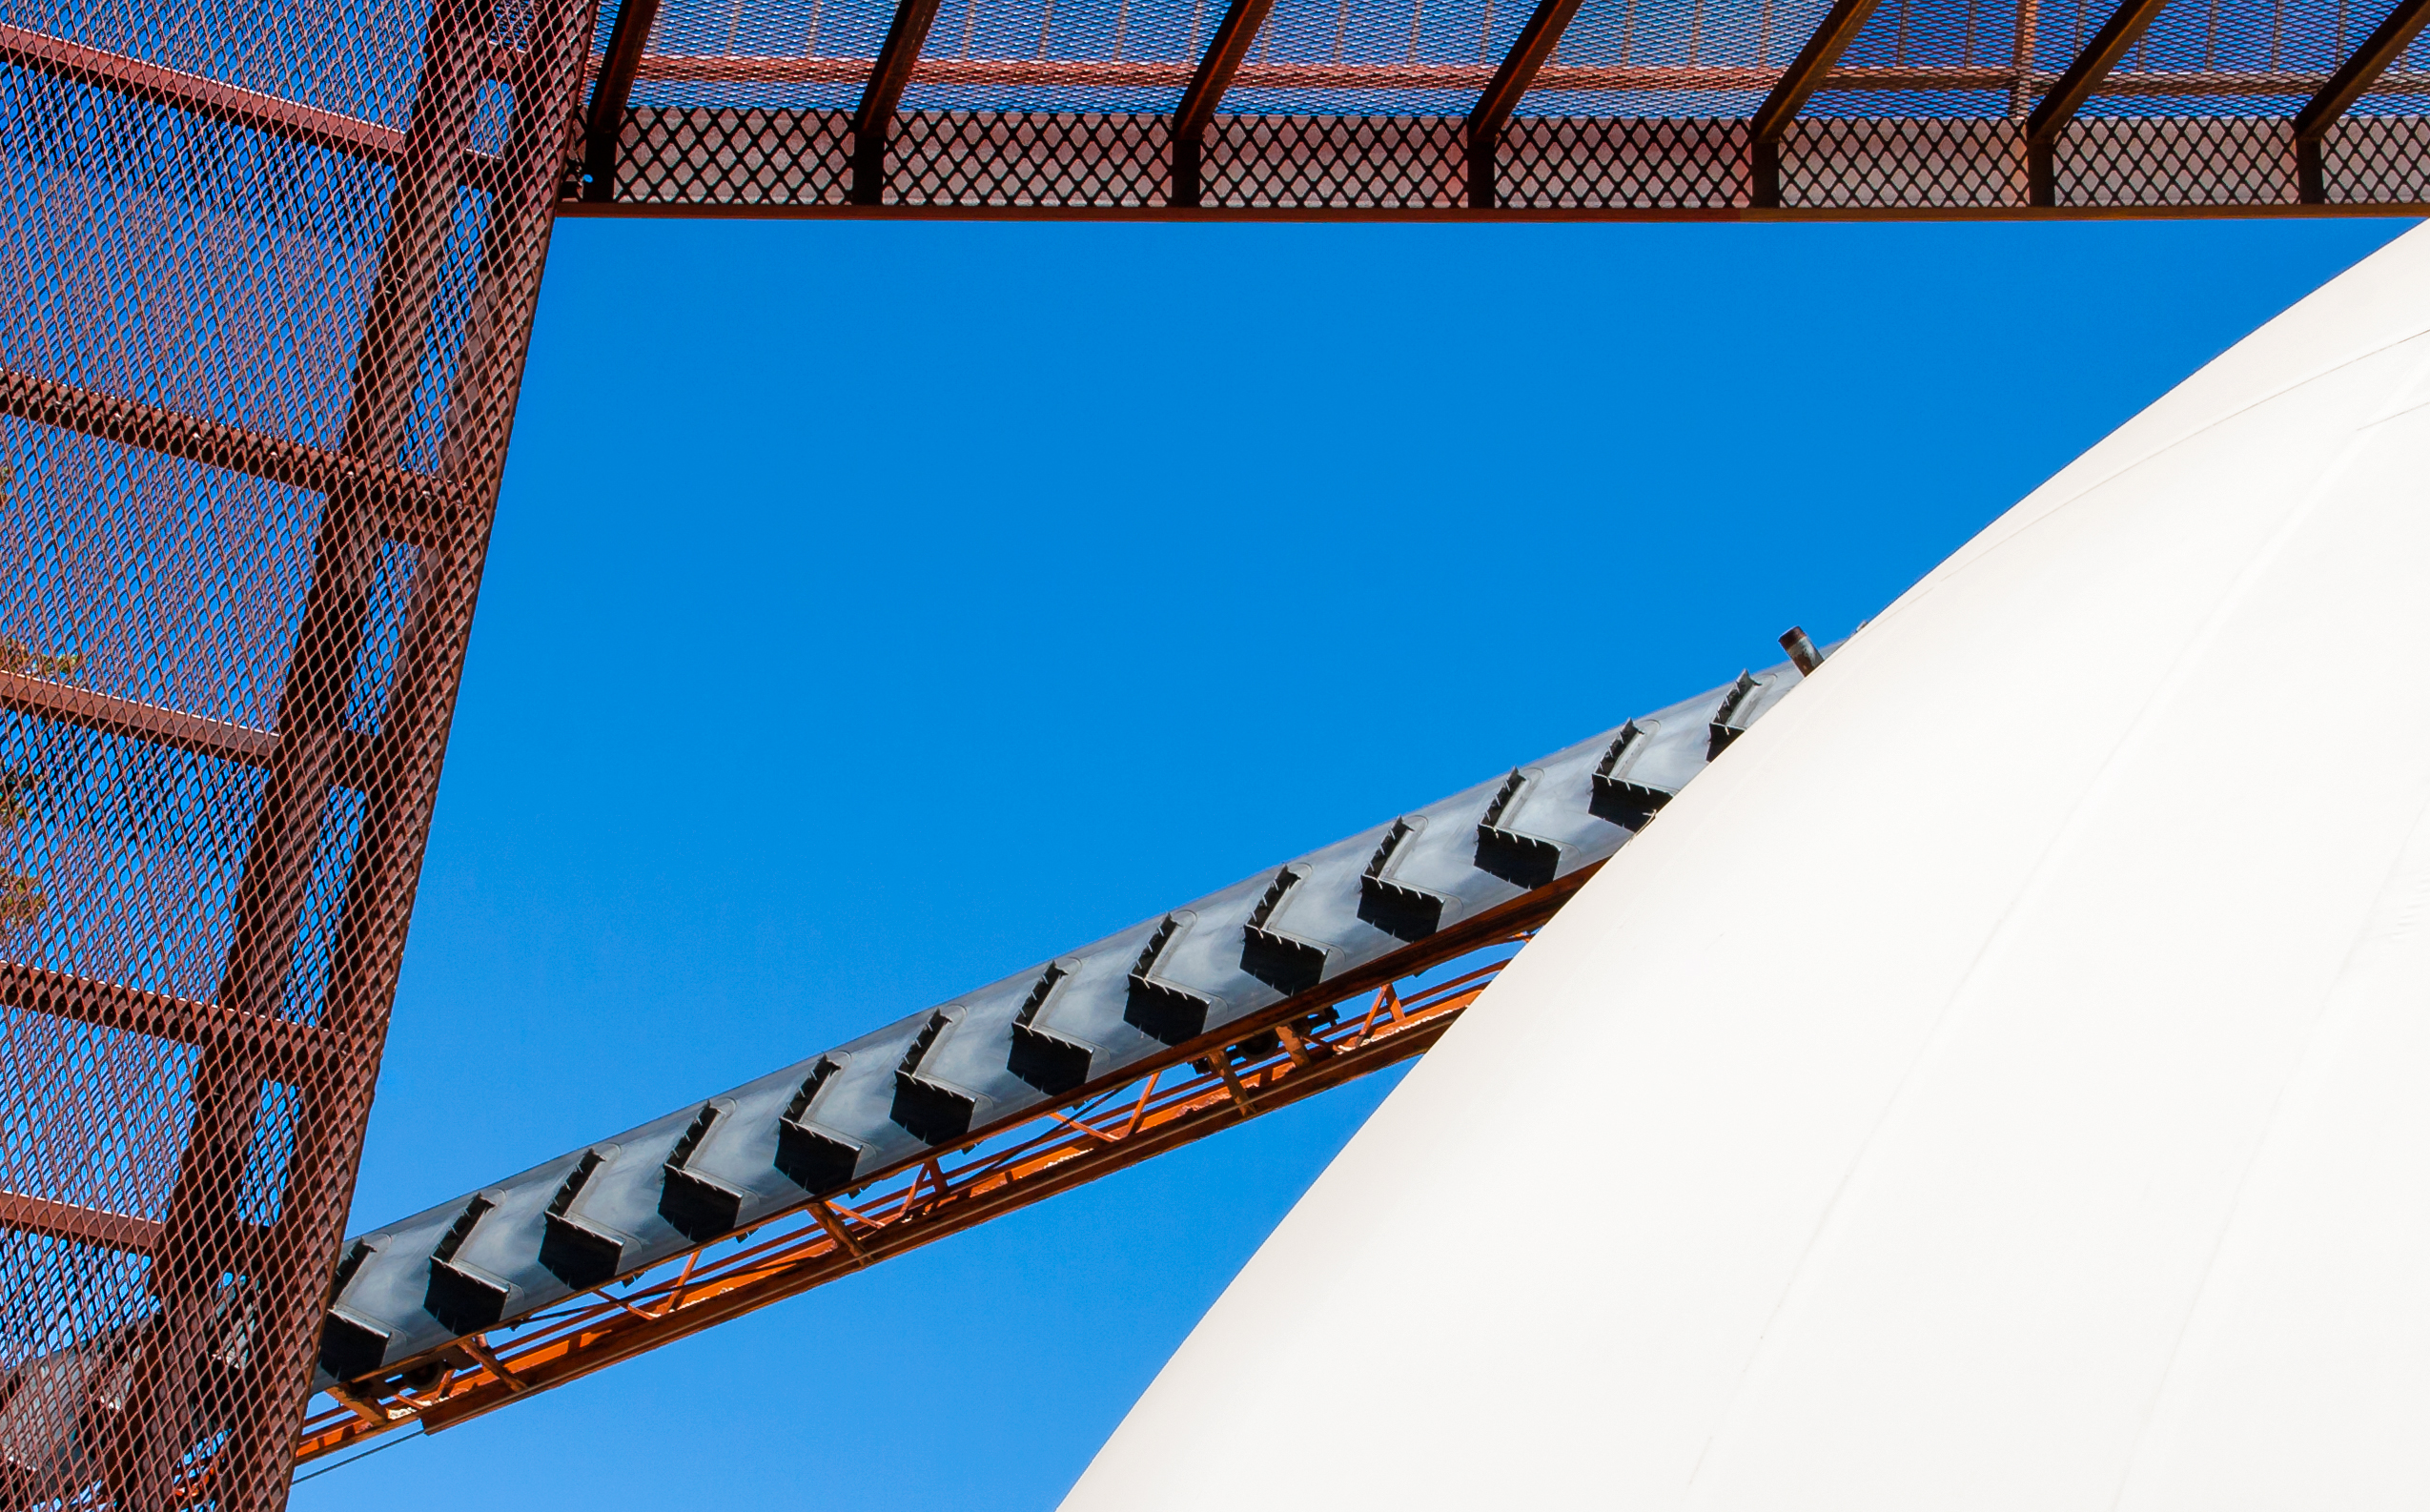
abstract, structure, building, skyscraper, jumping, line, curve, metal, industrial, blue, stadium, lines, bluesky, colorado, rockies, grid, tank, manmade, sport venue